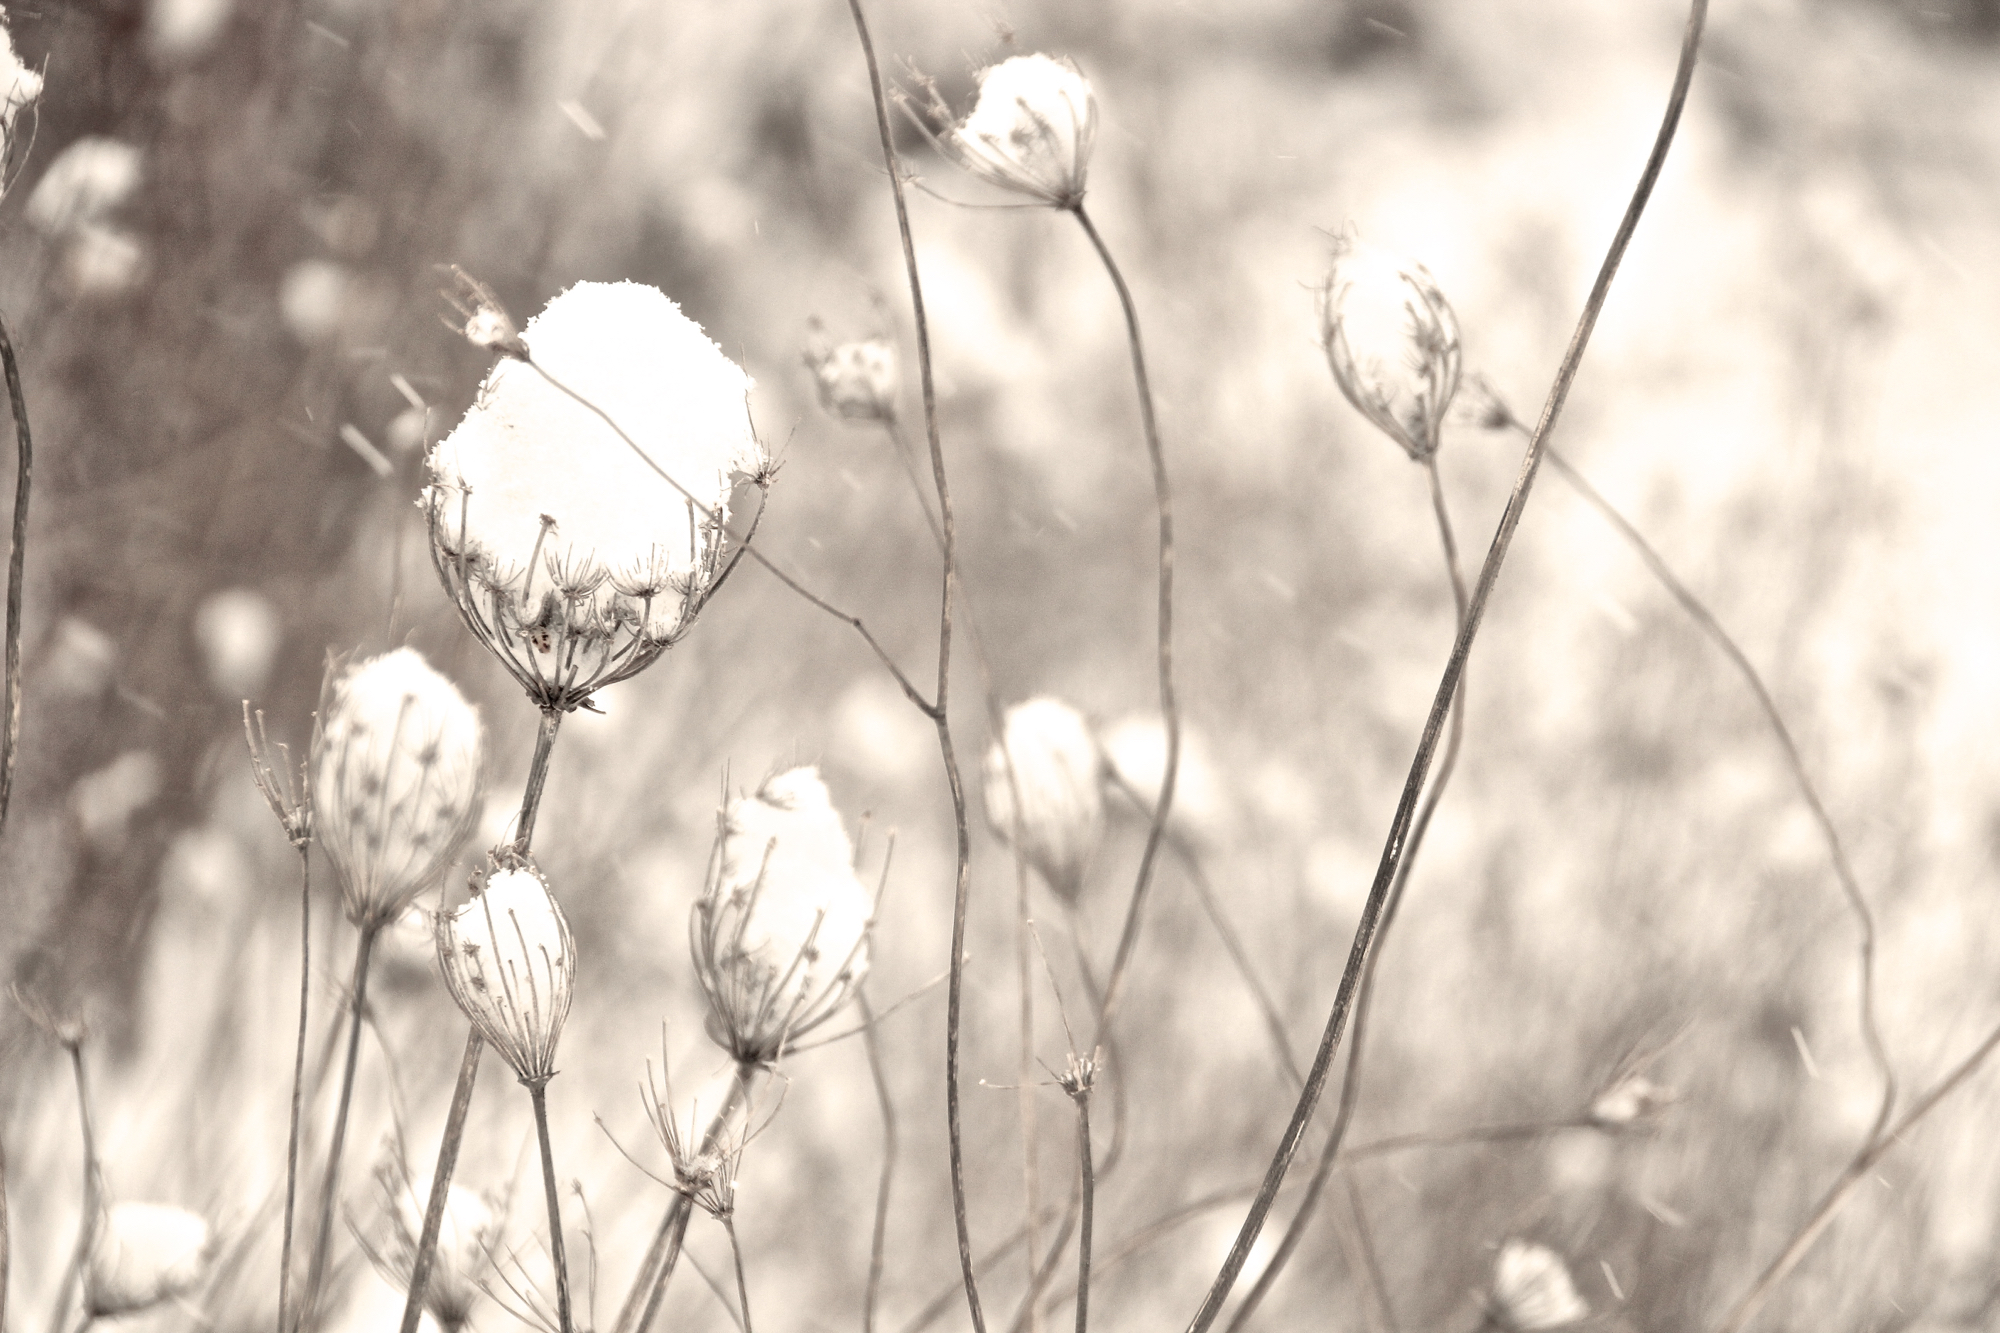
tree, nature, grass, branch, winter, black and white, plant, white, photography, sunlight, leaf, flower, frost, monochrome, flora, season, twig, winterscene, queenanneslace, clichesaturday, macro photography, monochrome photography, plant stem